War Is a Force That Gives Us Meaning

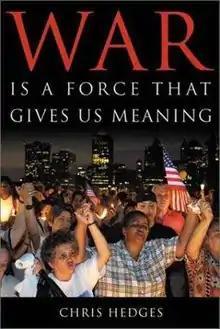

War Is a Force That Gives Us Meaning is a 2002 non-fiction book by journalist Chris Hedges. In the book, Hedges draws on classical literature and his experiences as a war correspondent to argue that war seduces entire societies, creating fictions that the public believes and relies on to continue to support conflicts. He also describes how those who experience war may find it exhilarating and addictive.